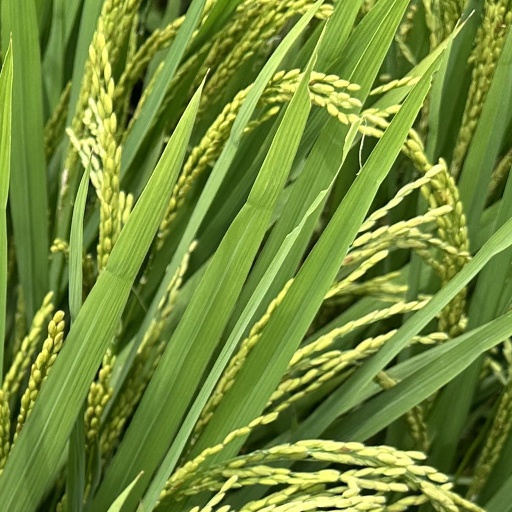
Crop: rice